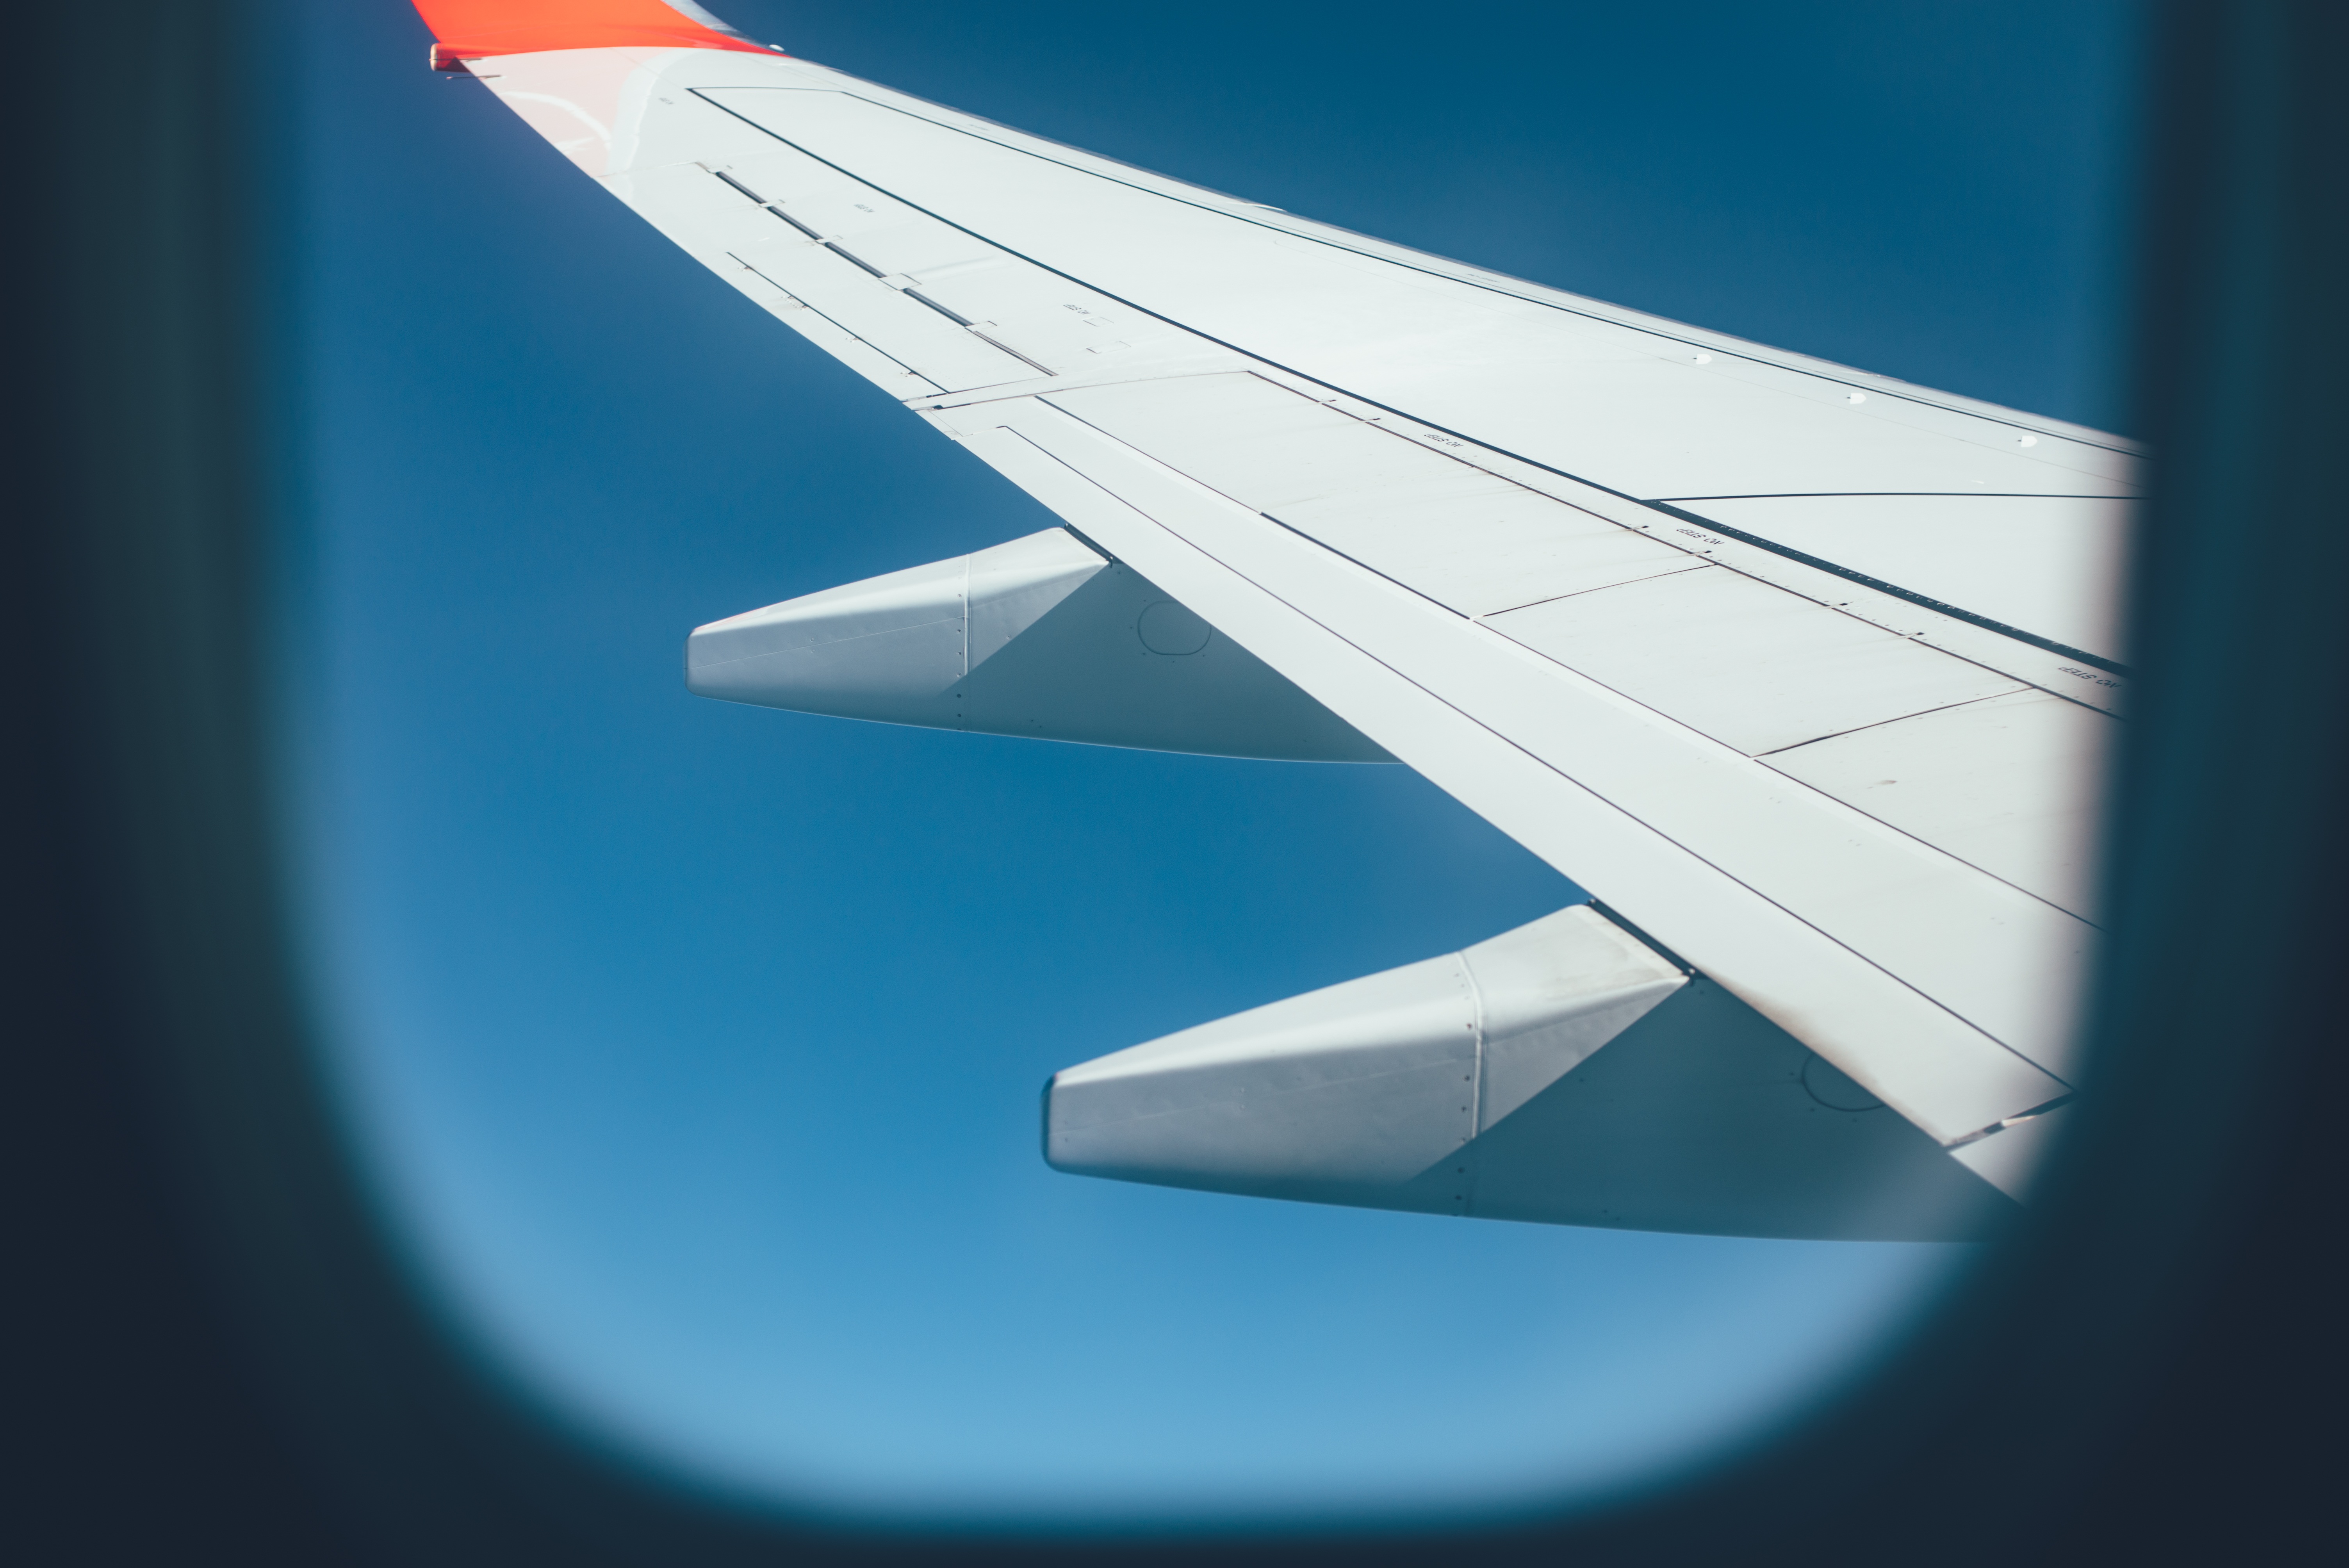
wing, window, travel, airplane, aircraft, vehicle, airline, aviation, flight, blue, airliner, shape, screenshot, aircraft wing, jet aircraft, air travel, atmosphere of earth, computer wallpaper